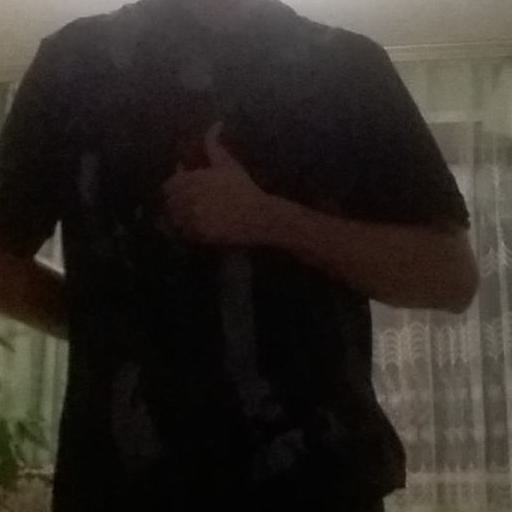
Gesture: like